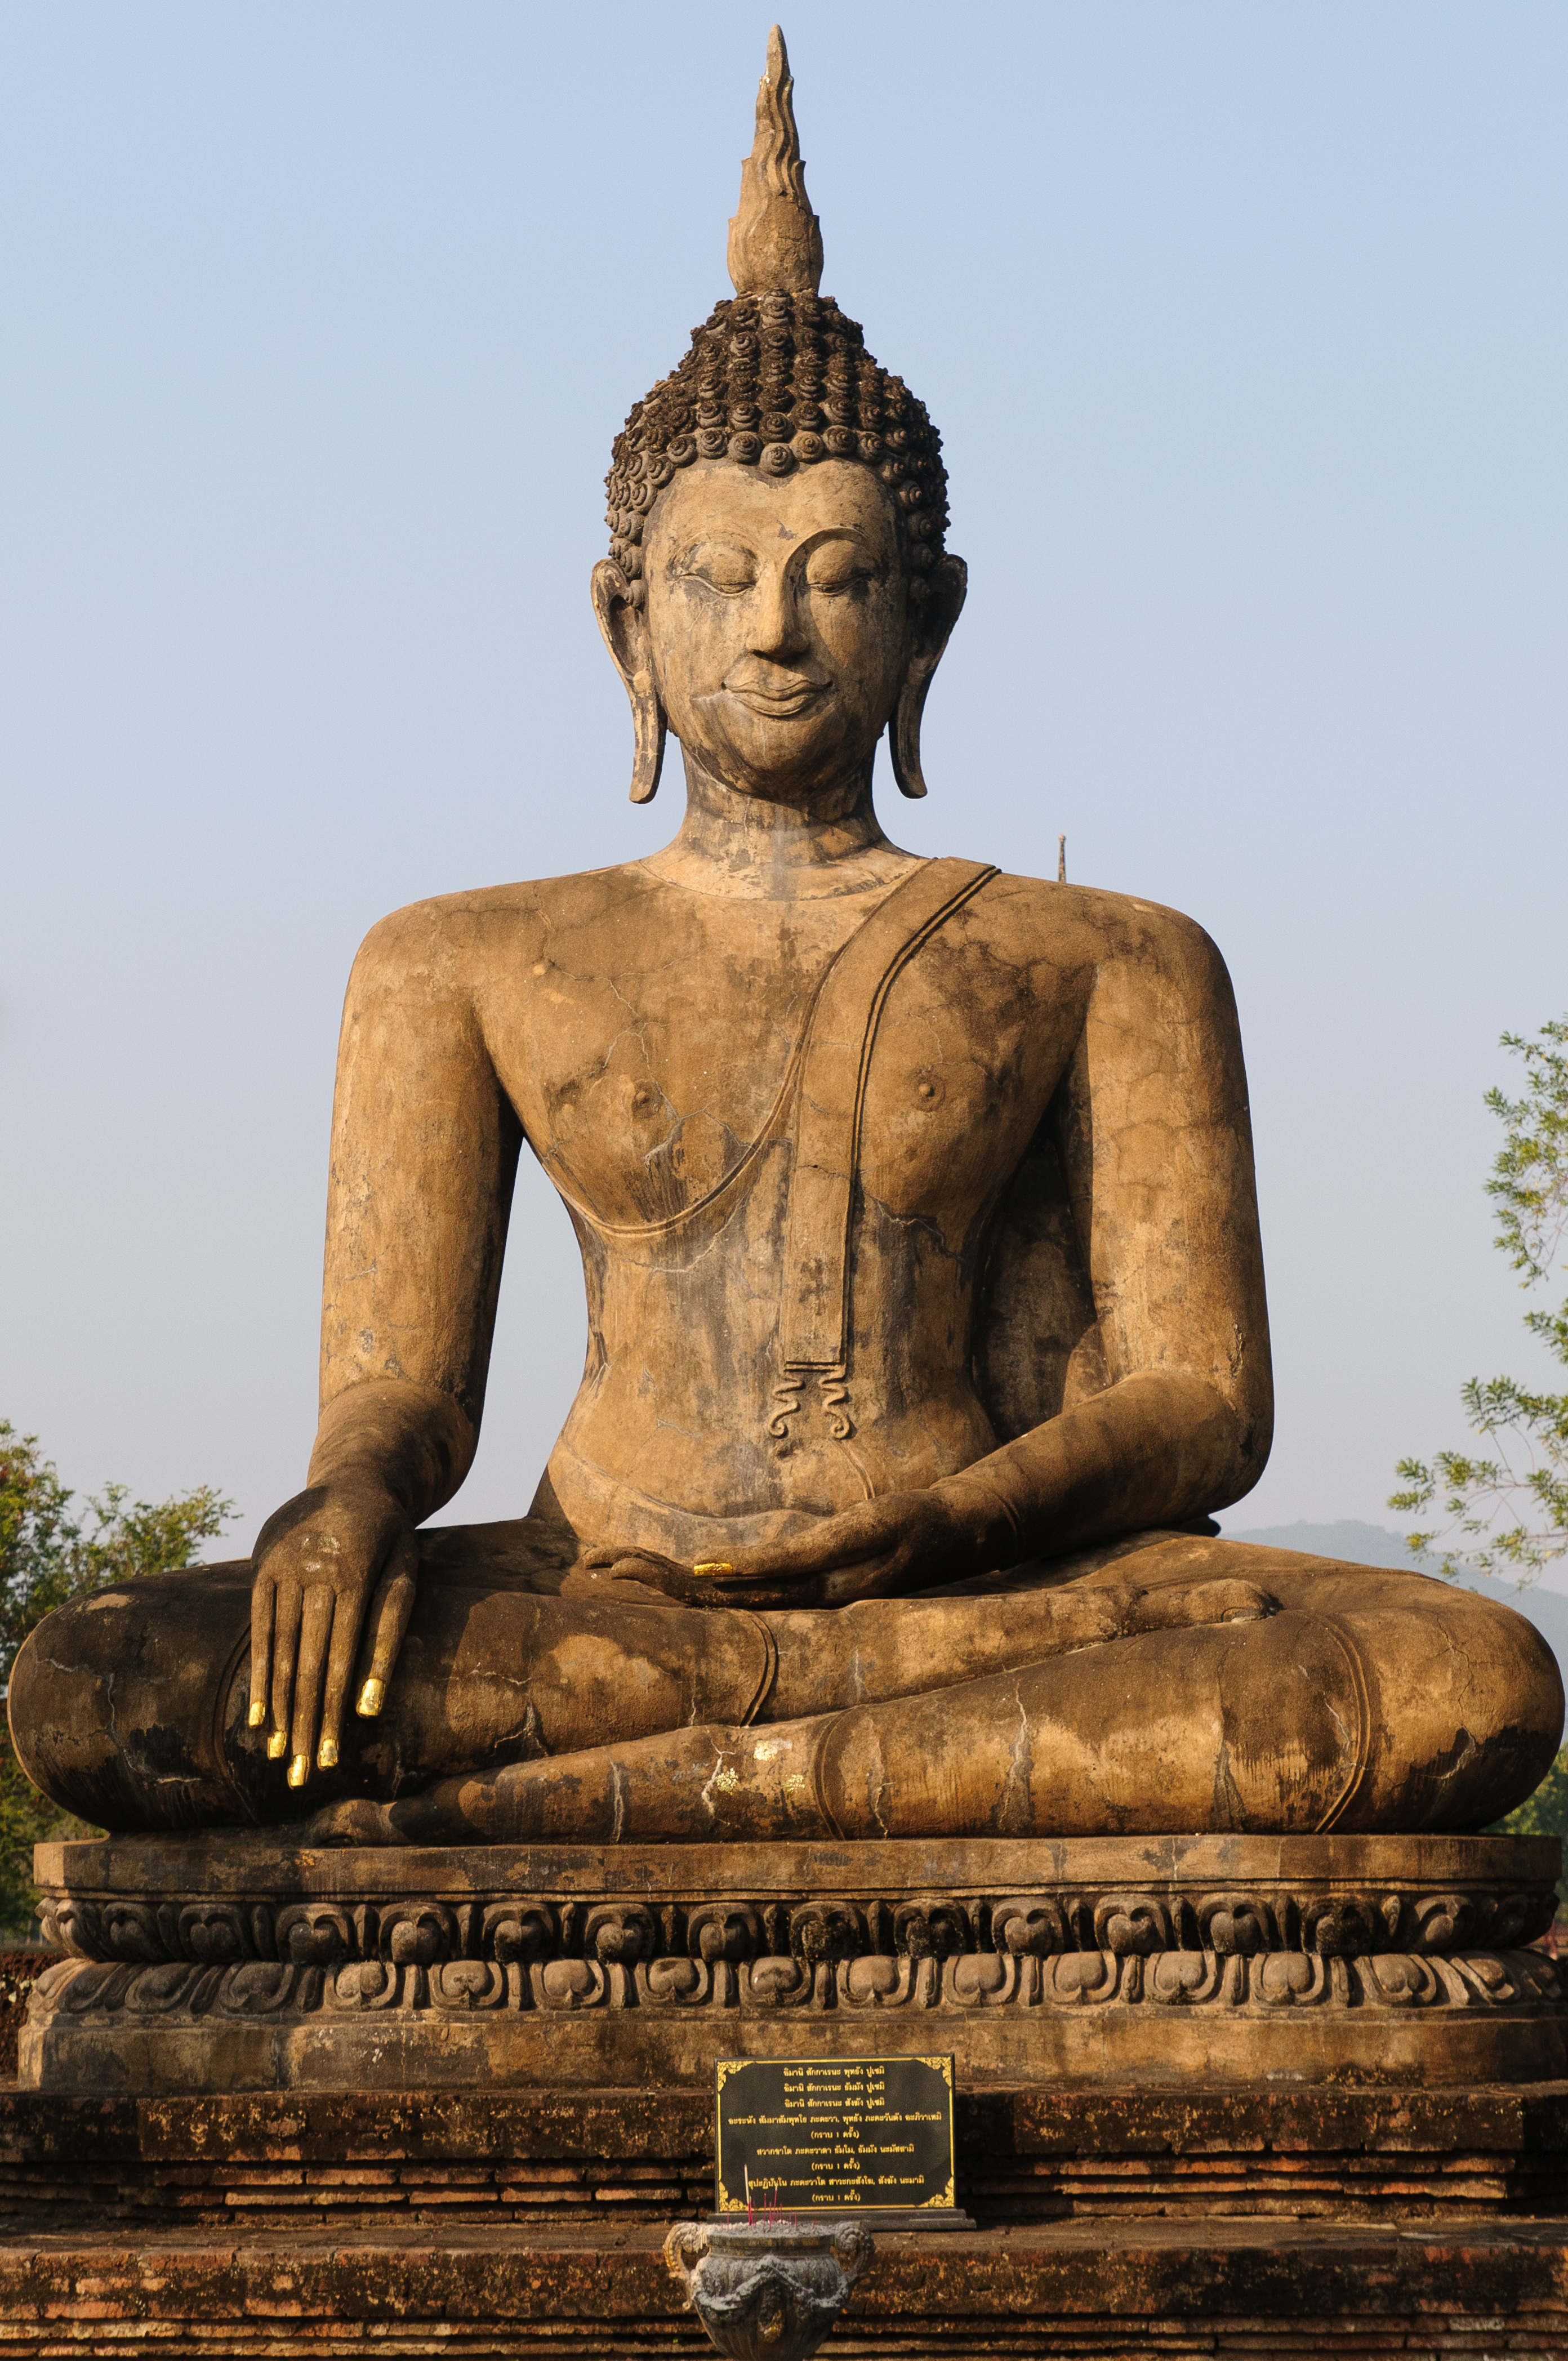
rock, monument, statue, sitting, nikon, thailand, sculpture, art, temple, carving, wat, mythology, d300, thailandia, sukhothai, mueangkao, fictional character, gautama buddha, ancient history, human positions